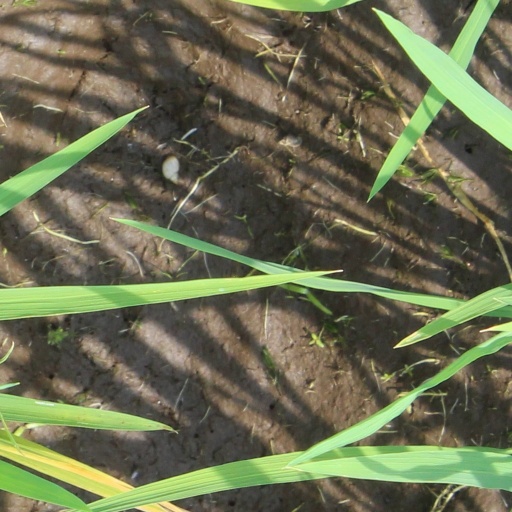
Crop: rice